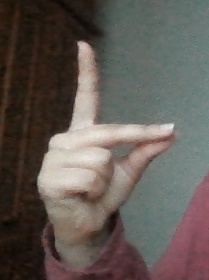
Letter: ta